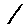
Label: 1